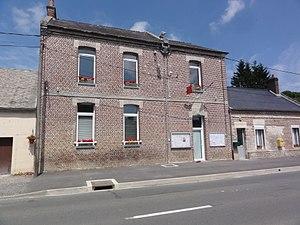
Thiernu (Aisne) mairie
Thiernu est une commune française située dans le département de l'Aisne, en région Hauts-de-France.